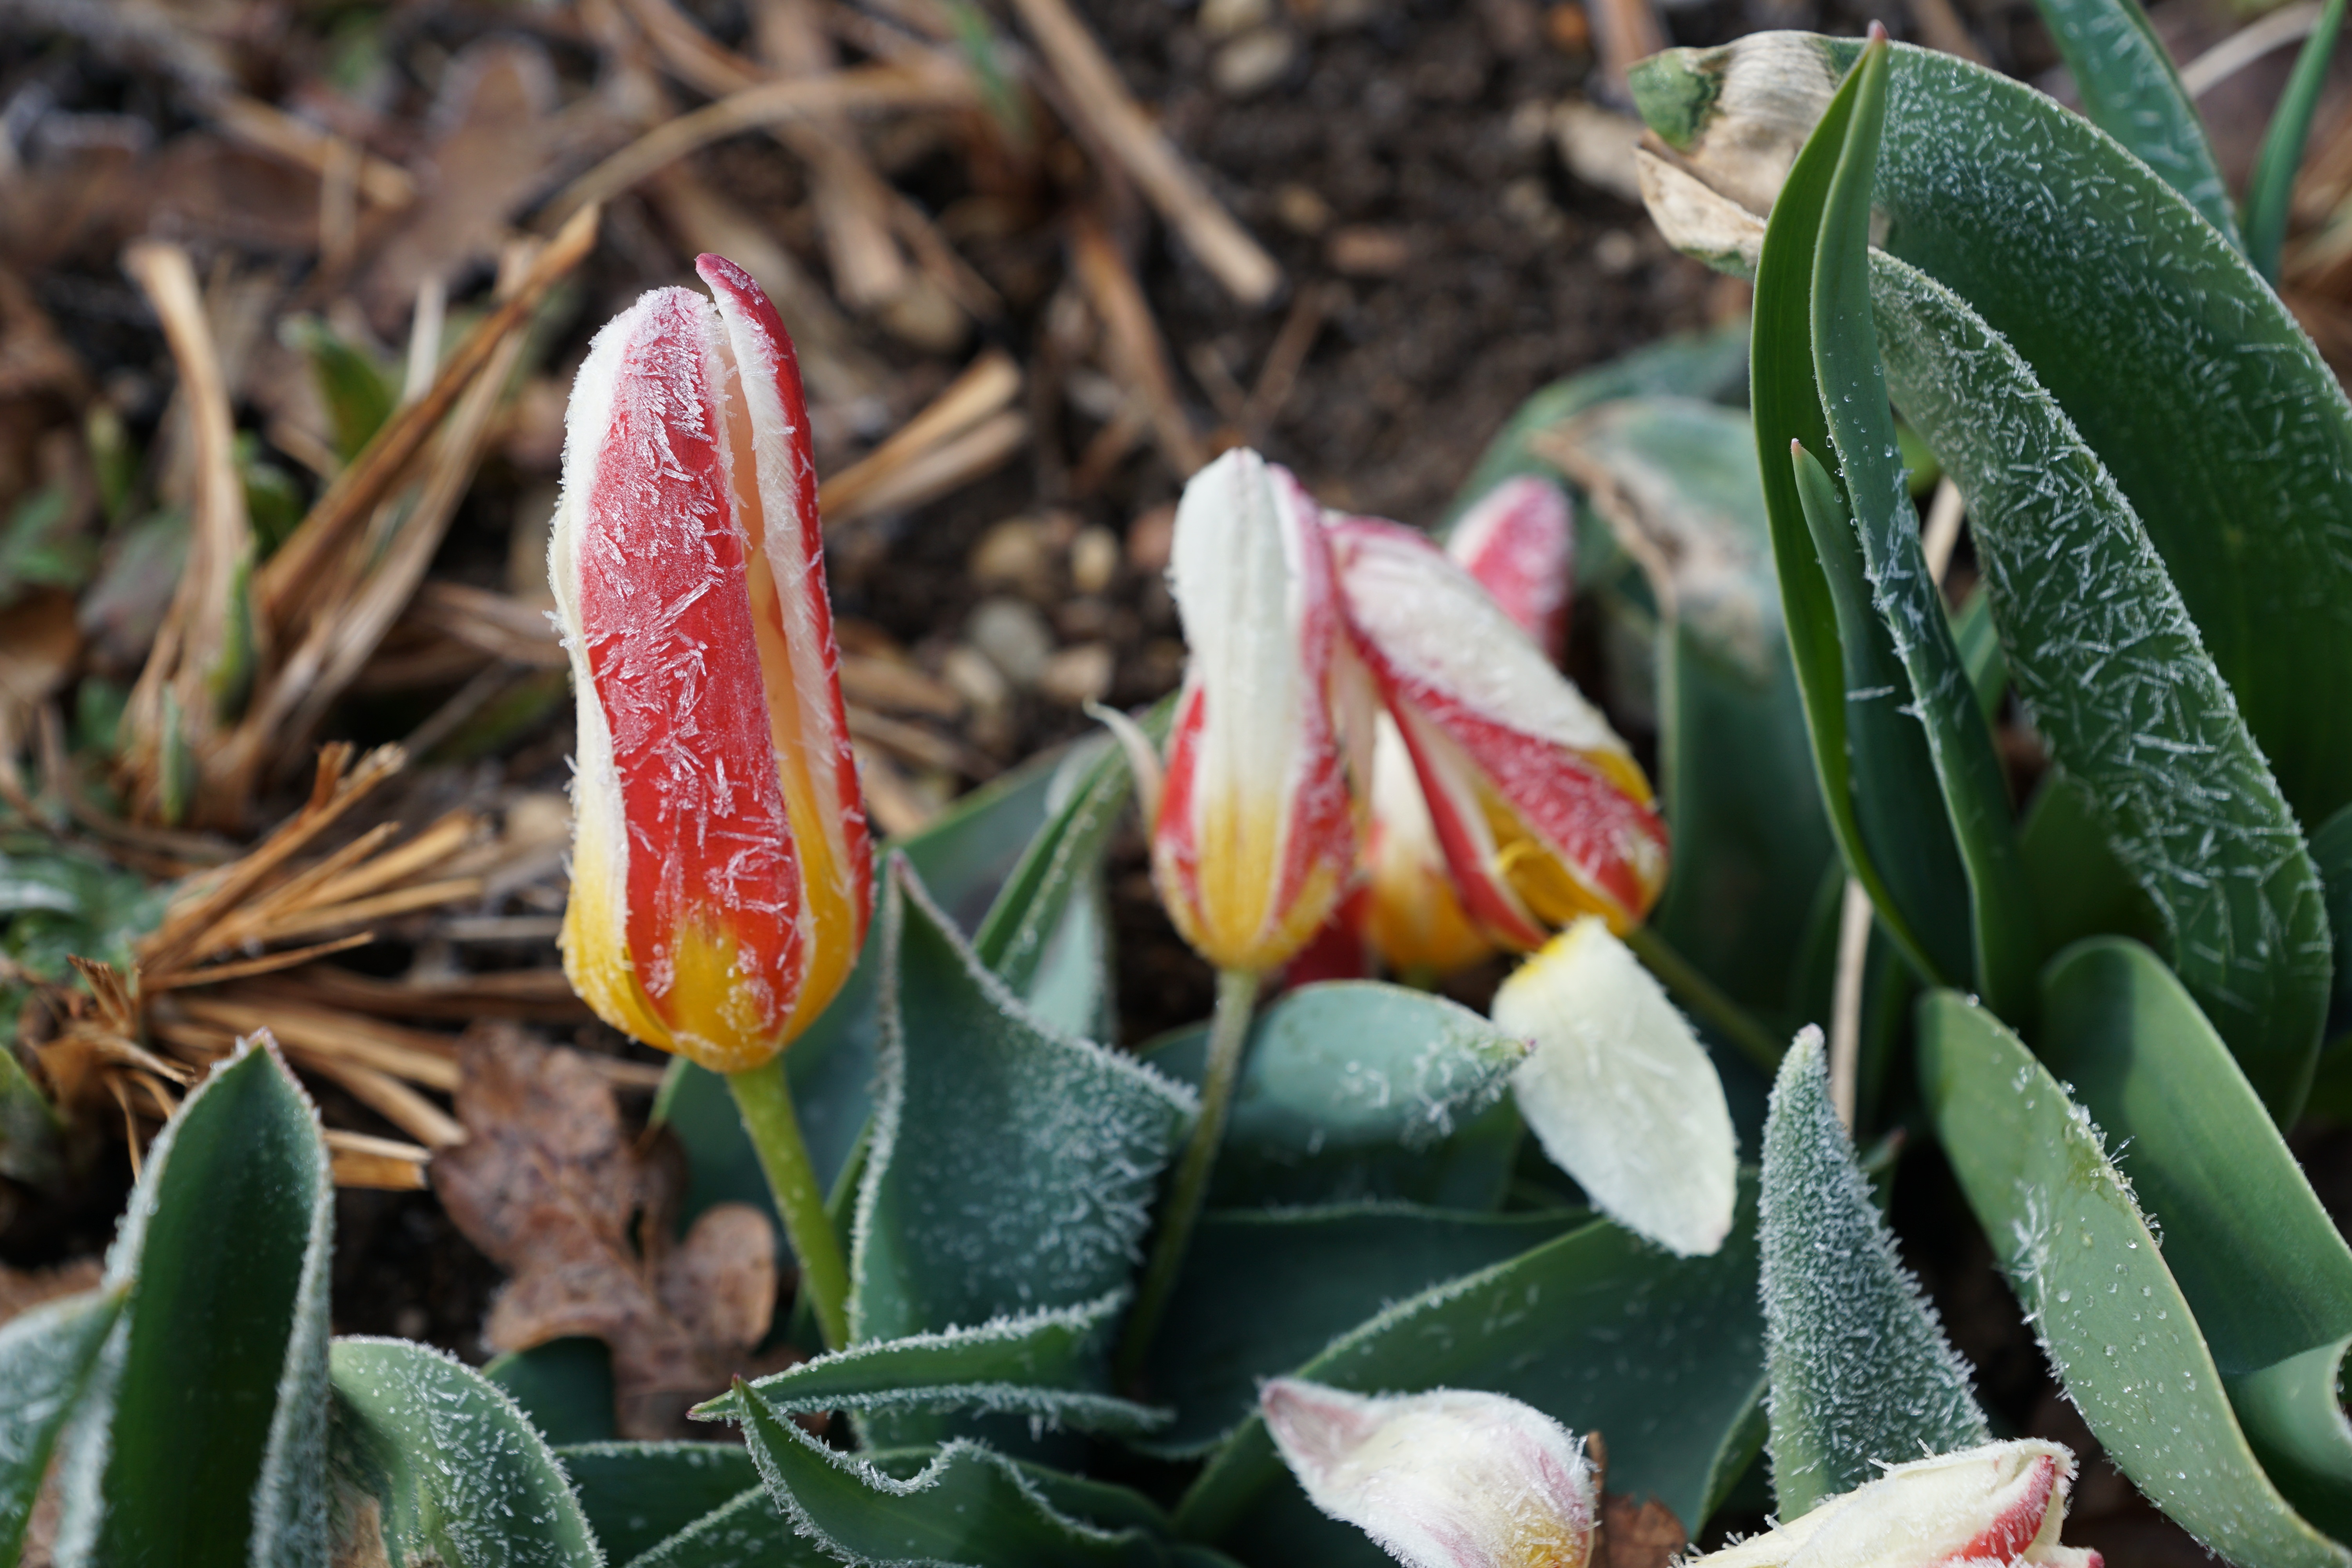
grass, plant, leaf, flower, green, botany, flora, wildflower, iced, shrub, tulips, macro photography, flowering plant, land plant, fawn lily